Pedro Florimón

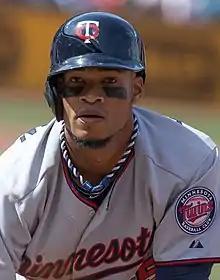
Florimón in 2015

The next season, Florimón competed for the starting shortstop position, which he won by default. In 2012, in 137 at-bats he batted .219/.272/.307.